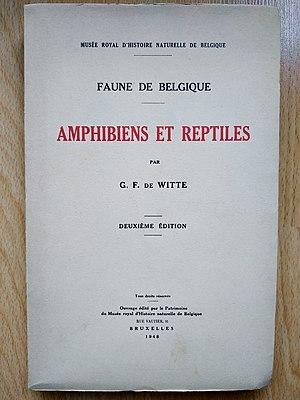
Gaston-François de Witte - Faune de Belgique - amphibiens et reptiles - 1948
Gaston-François de Witte est un herpétologiste belge, né le 12 juin 1897 à Anvers et mort le 1ᵉʳ juin 1980 à Bruxelles.